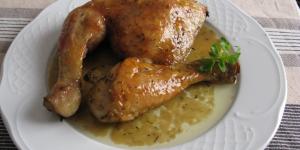
pollo al conac casero